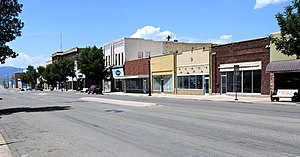
Montpelier (Idaho)
Montpelier er en by i Bear Lake County, Idaho, USA. Byen er den største by i Bear Lake dalen, et landbrugsområde nord for Bear Lake og byen er ligeledes den største by i county'et. Byen har 2.785 indbyggere, hvoraf 96,7 % er hvide.